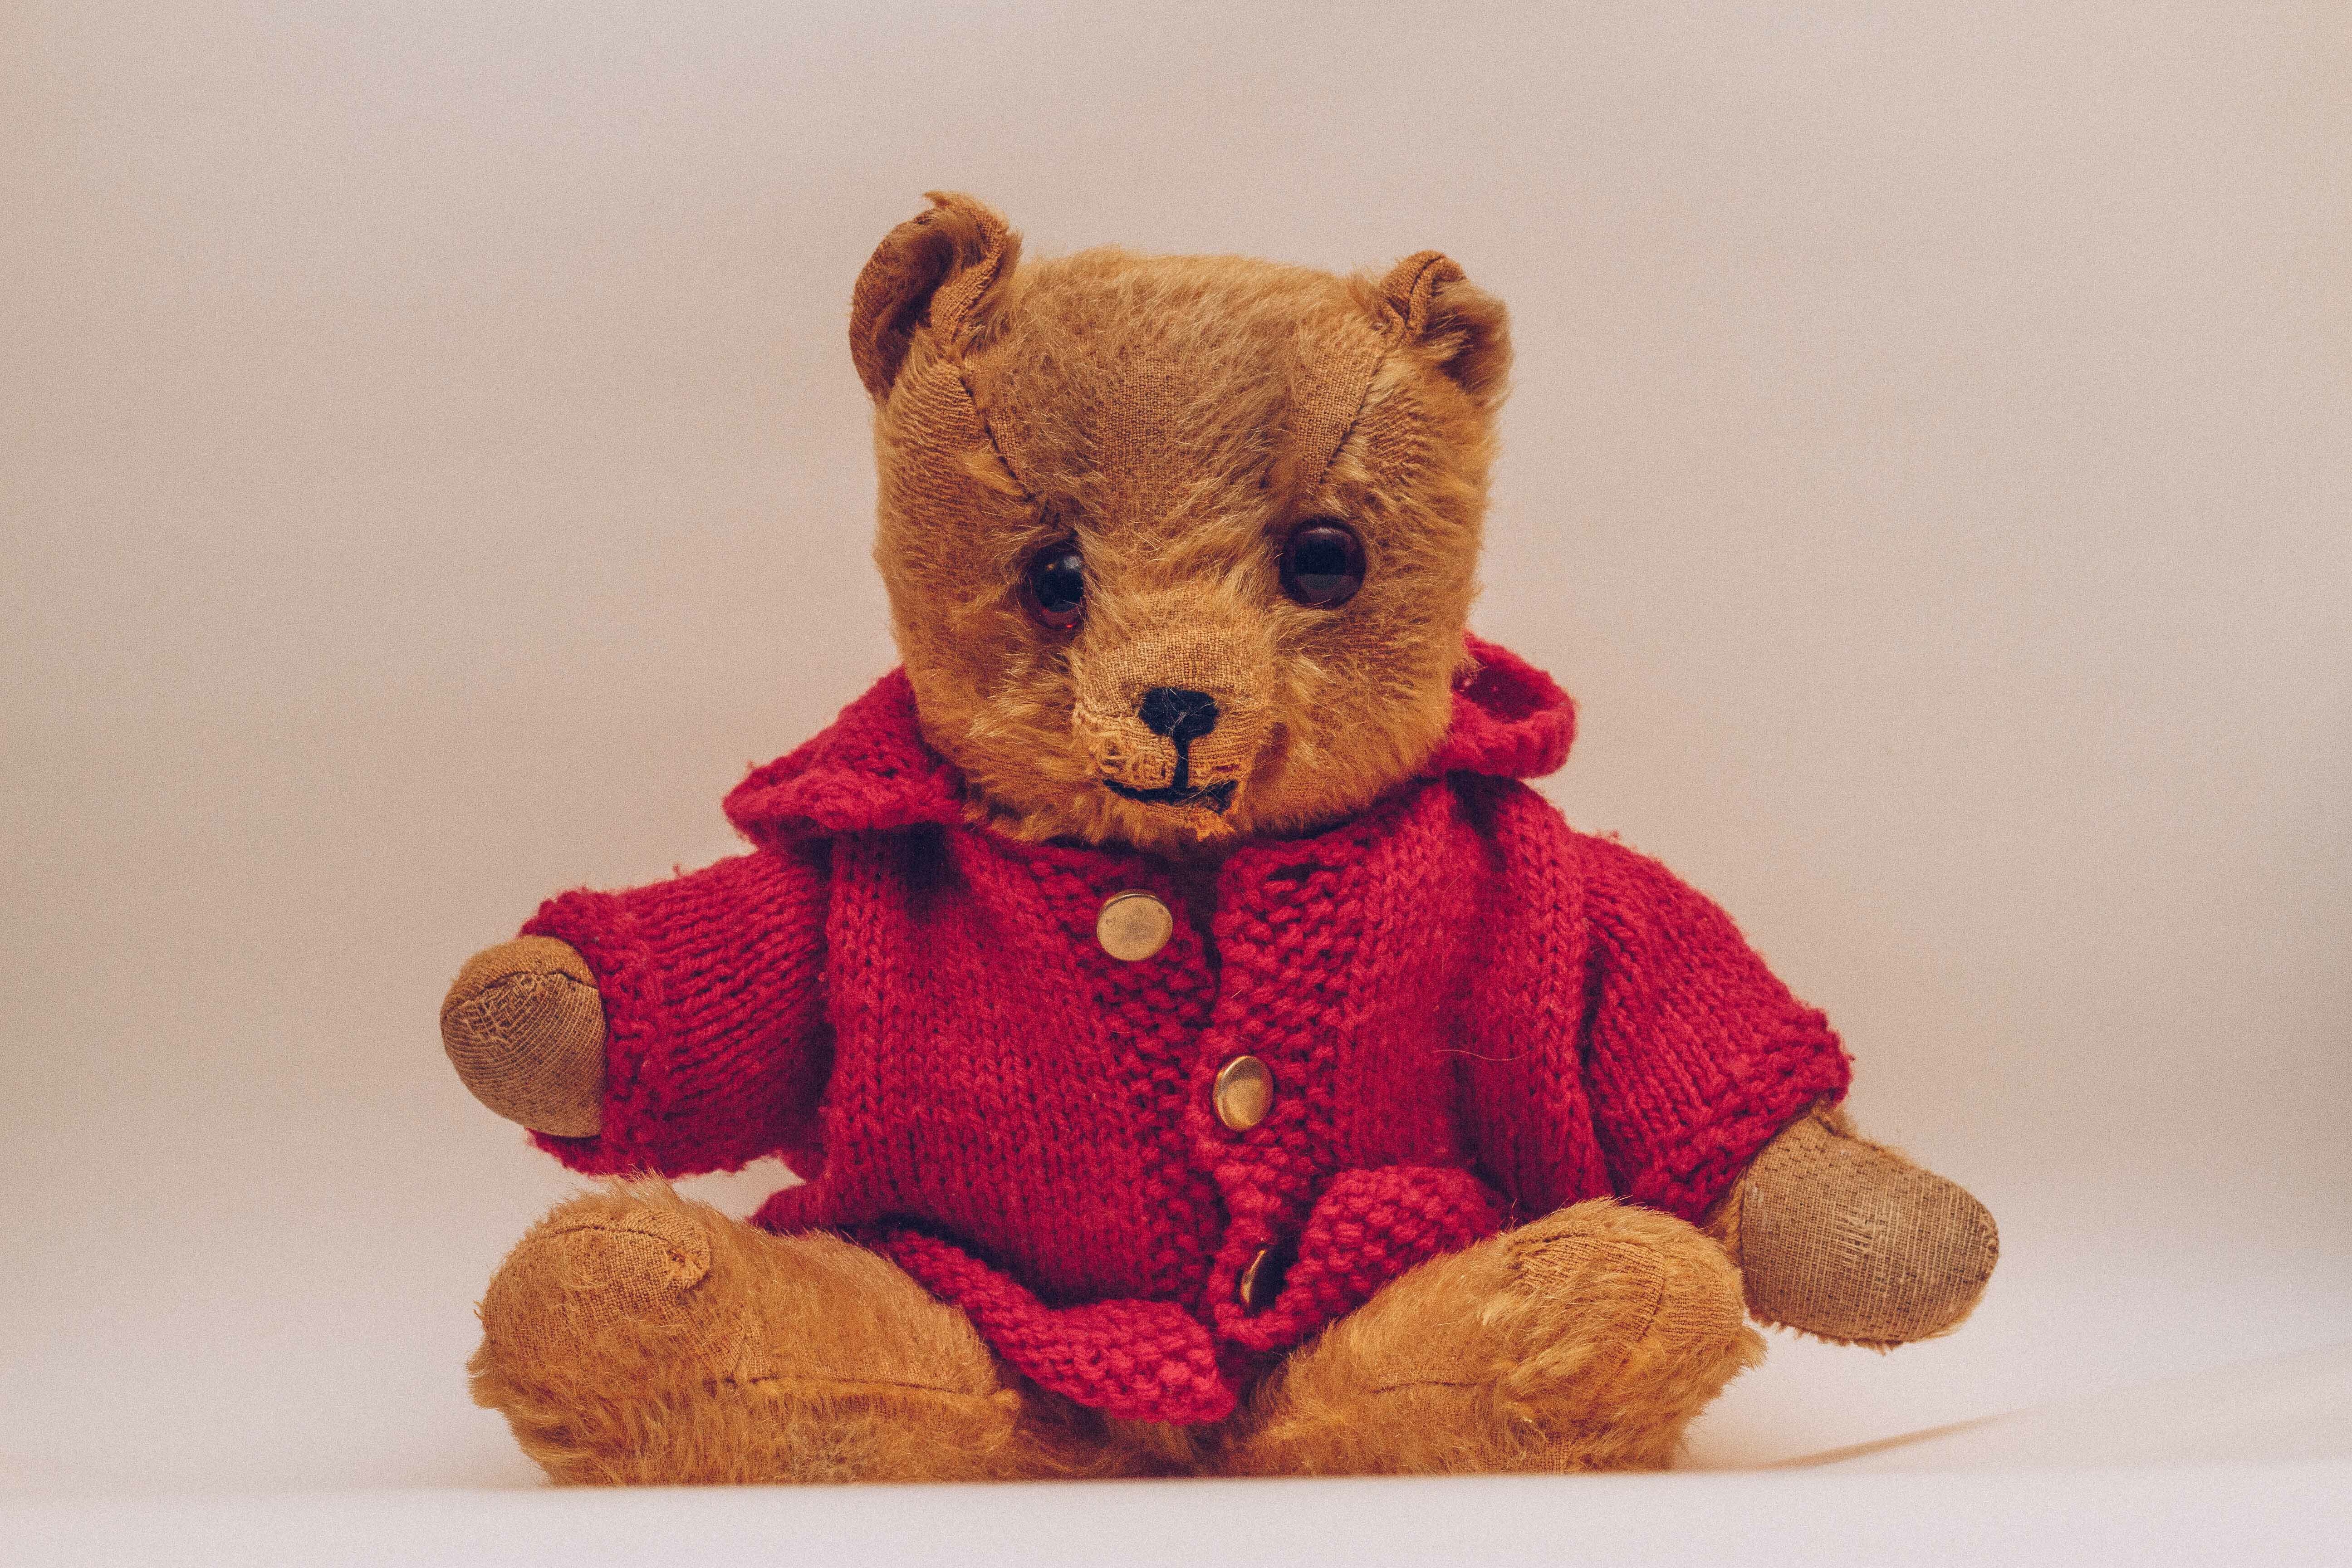
bear, toy, teddy bear, textile, art, plush, stuffed toy